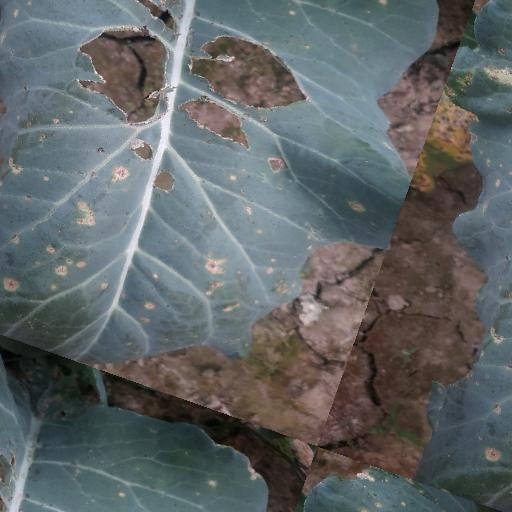
Label: Black Rot